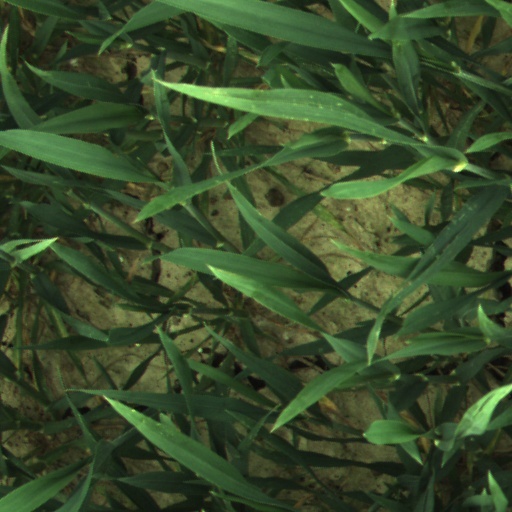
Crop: wheat